Imad Khamis

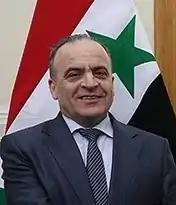
Khamis in 2017

Imad Muhammad Dib Khamis (born 1 August 1961) is a Syrian politician who served as the prime minister of Syria from 2016 to 2020 under president Bashar al-Assad. Previously, he was minister of electricity from 2011 to 2016.